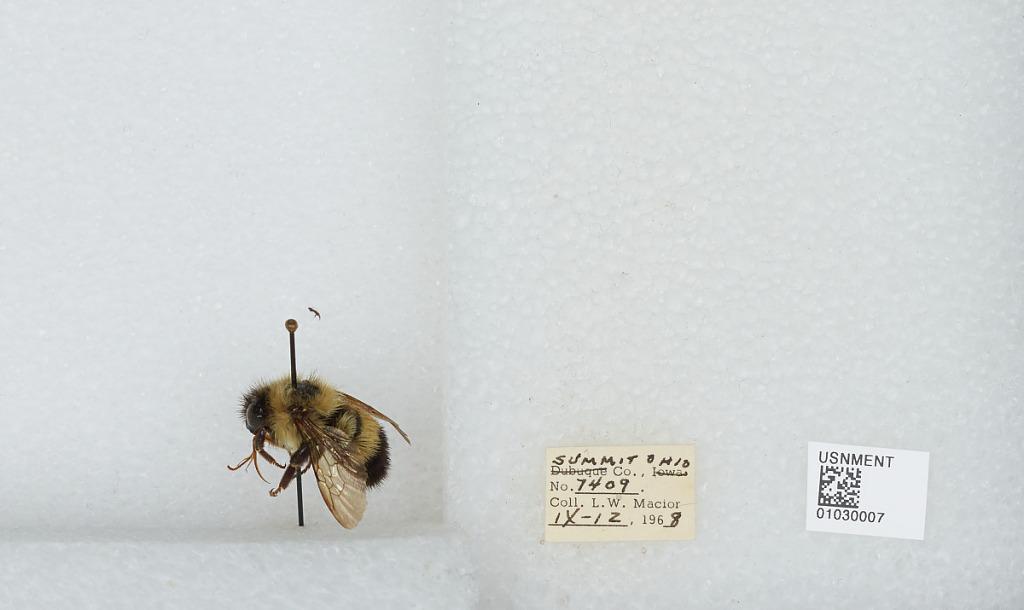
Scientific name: Bombus (Pyrobombus) vagans vagans Smith
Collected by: L. Macior
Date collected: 1968-9-12
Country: United States
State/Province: Ohio
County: Summit
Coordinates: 41.0917, -81.5594